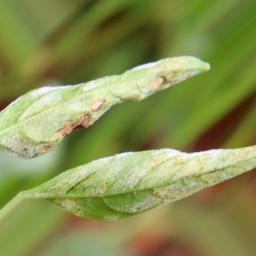
Label: powdery mildew